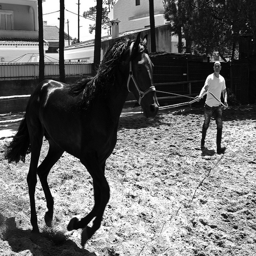
A man holding a horse by a rope in a pen.
A man has a dark running horse by a rope.
 A person with a horse in a field.
Man exercising horse in fenced enclosure on sunny day.
a man that is being pulled by a horse